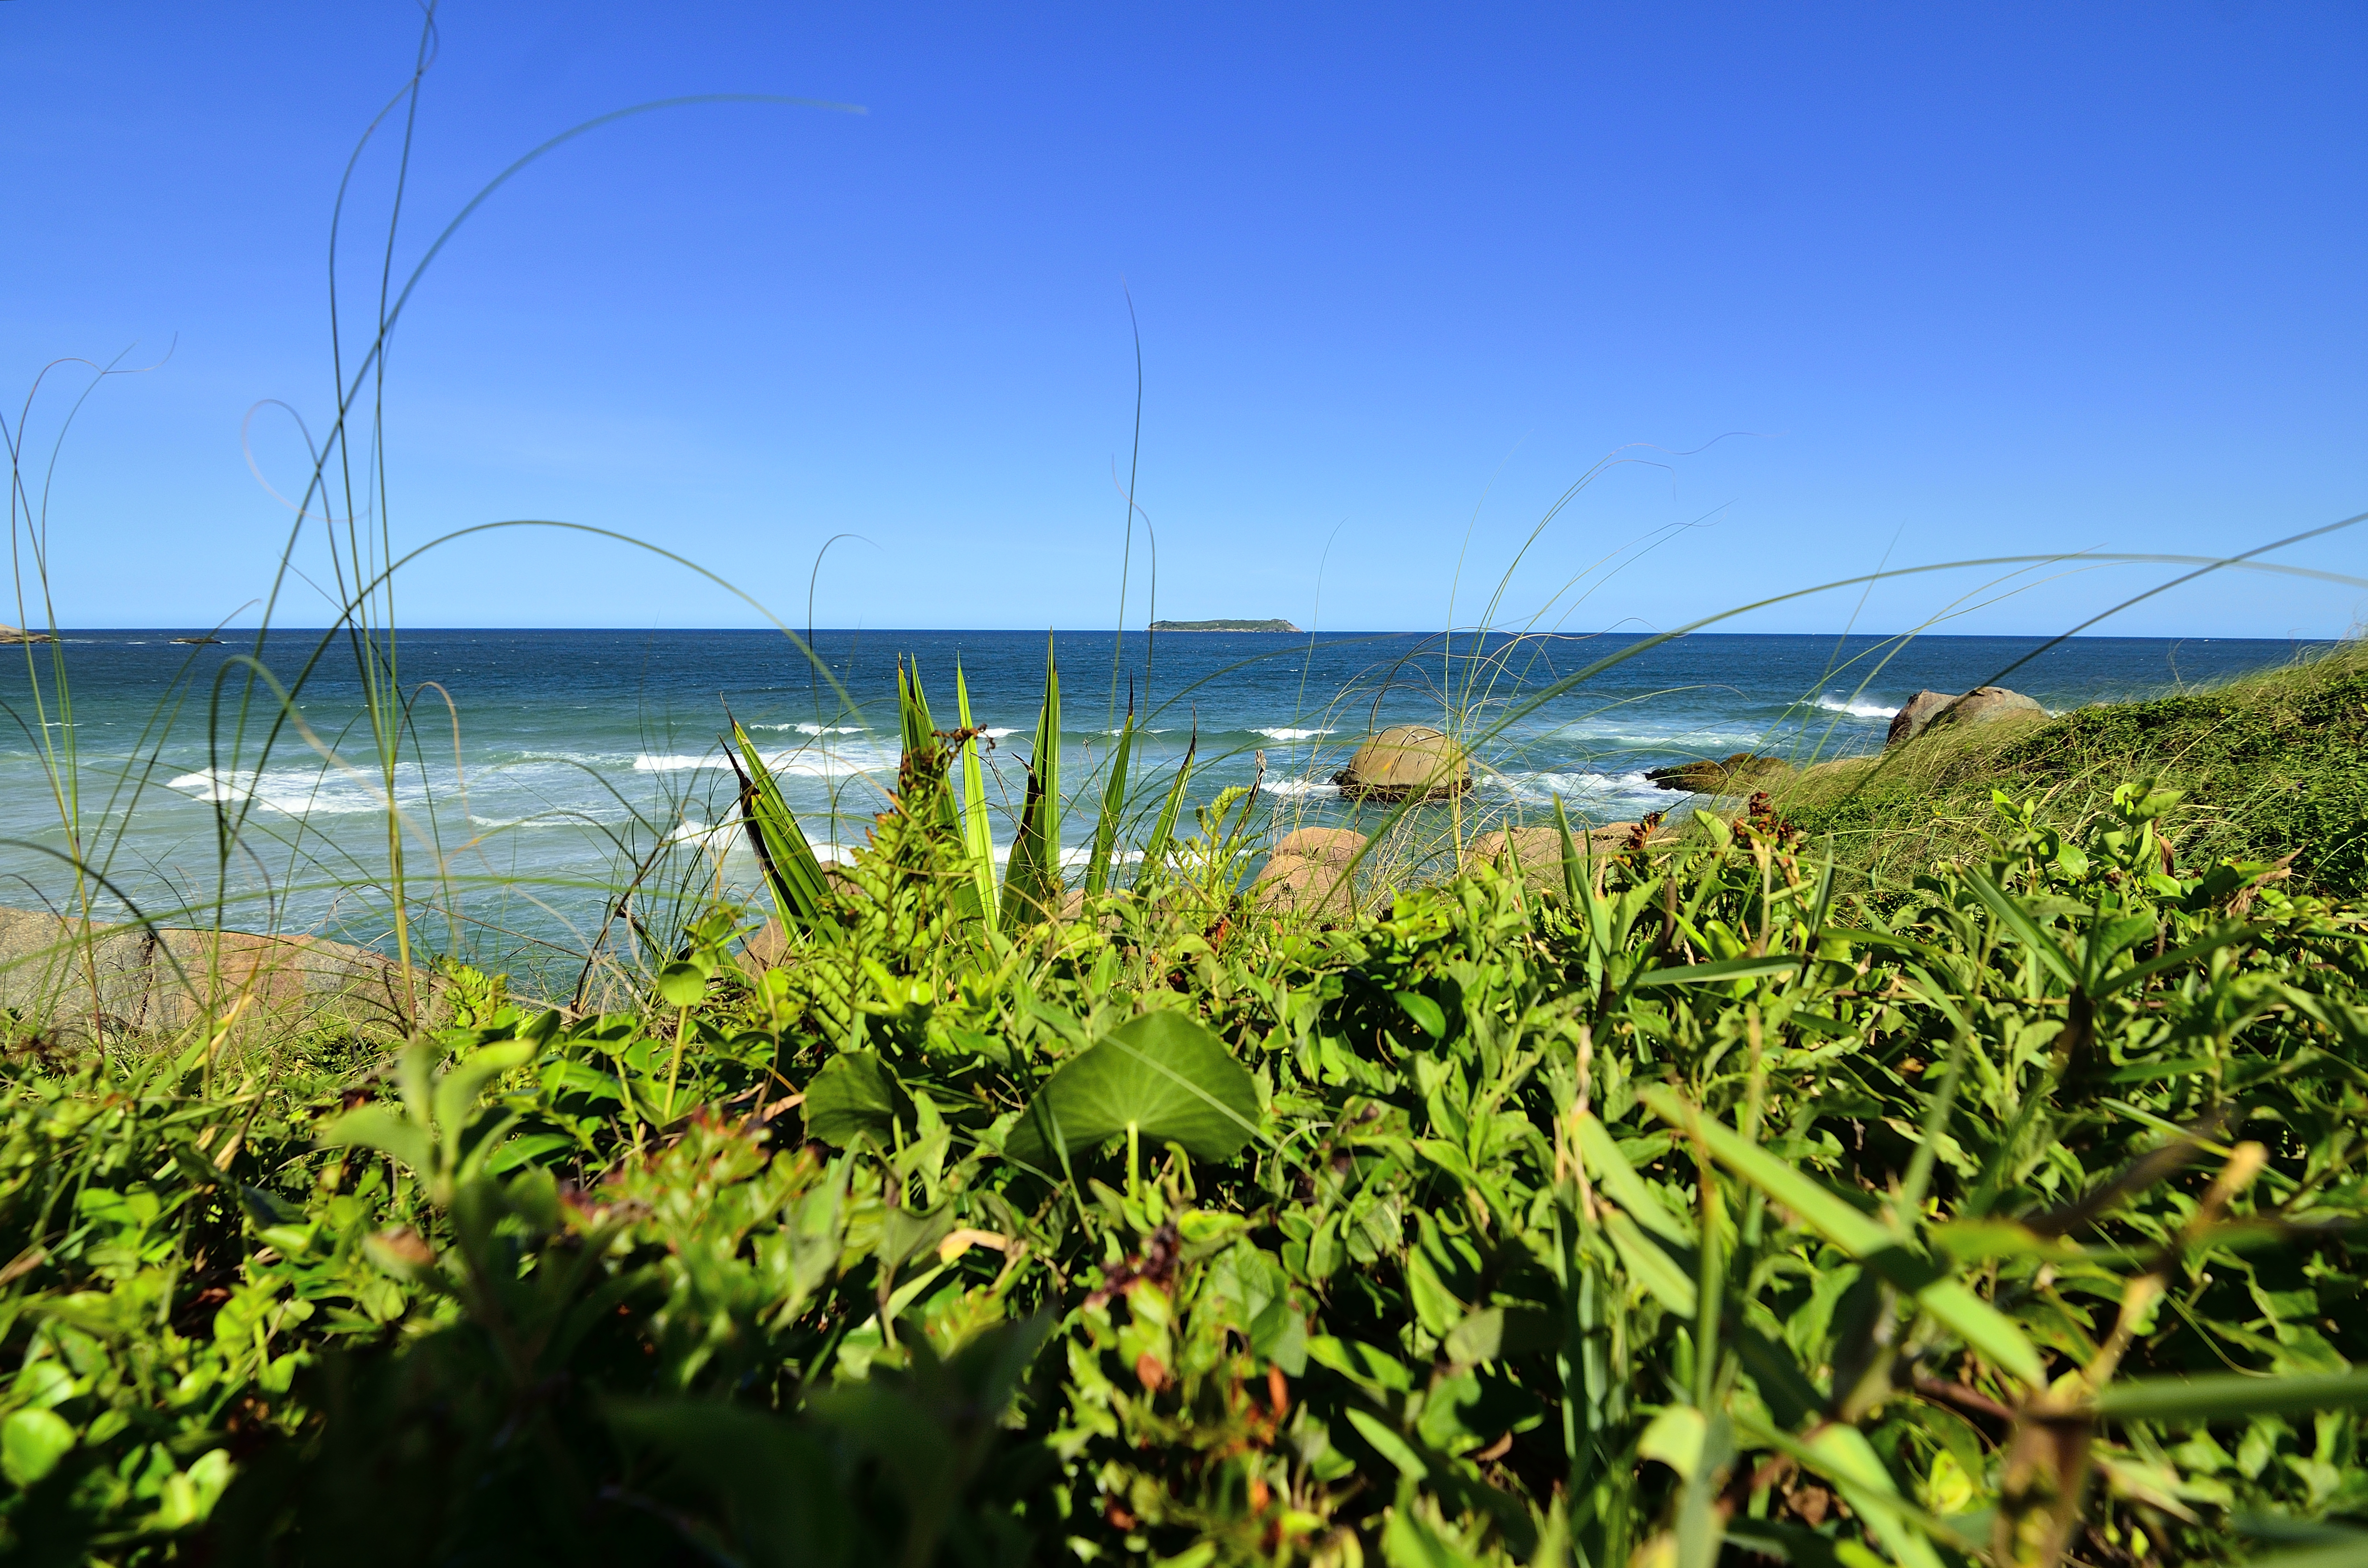
sea, coast, tree, nature, grass, sunlight, leaf, flower, green, agriculture, arena, mar, verano, sol, praia, nude, florianopolis, floripa, vacaciones, trilha, nudity, nudismo, galheta, tropics, rural area, arecales